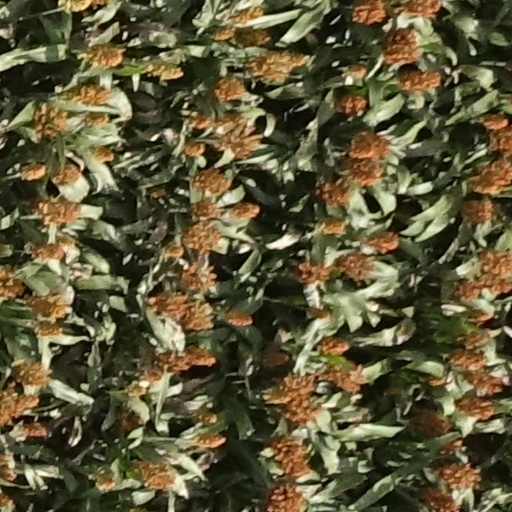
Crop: sorghum